Self-Portrait in a Convex Mirror (poetry collection)

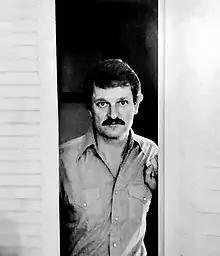
Ashbery, 1974–75. Portrait by Michael Teague from the dust jacket of "Self-Portrait in a Convex Mirror".

Ashbery developed an early, idiosyncratic, avant-garde poetic style that attracted little critical notice—and the few reviews he did receive were usually negative. His first collection, "Some Trees"(1956), was chosen by W. H. Auden as the winner of that year's Yale Series of Younger Poets Competition. Despite this, evidence suggests that Auden—whom Ashbery frequently described as his most significant literary influence—did not actually enjoy Ashbery's writing.